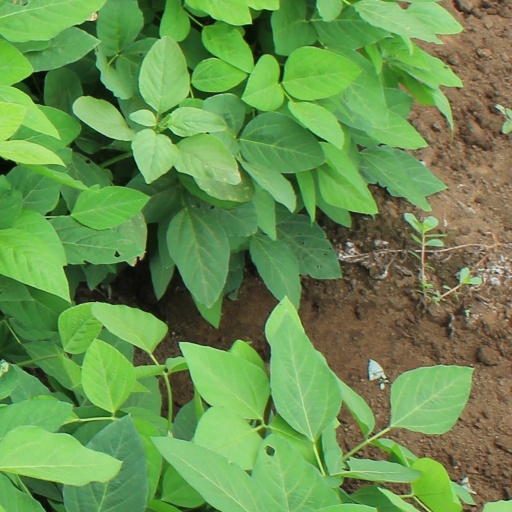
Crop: soybean